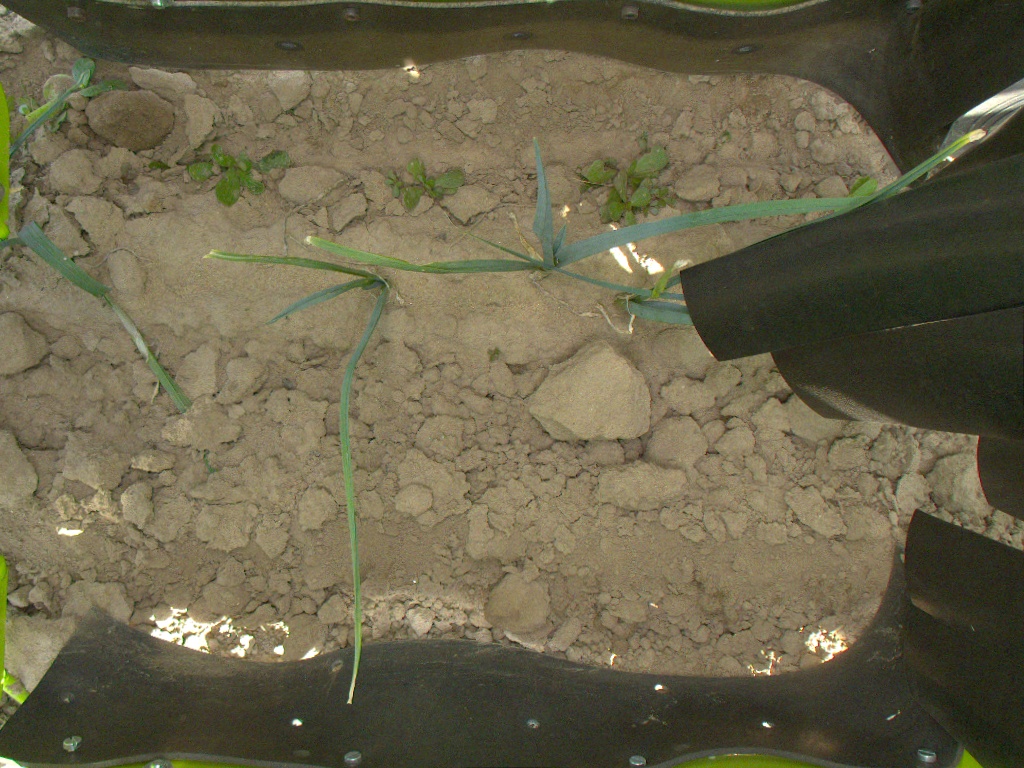
Crop: leek
Objects: leek, leek, leek, leek, stem_leek, stem_leek, stem_leek, stem_leek